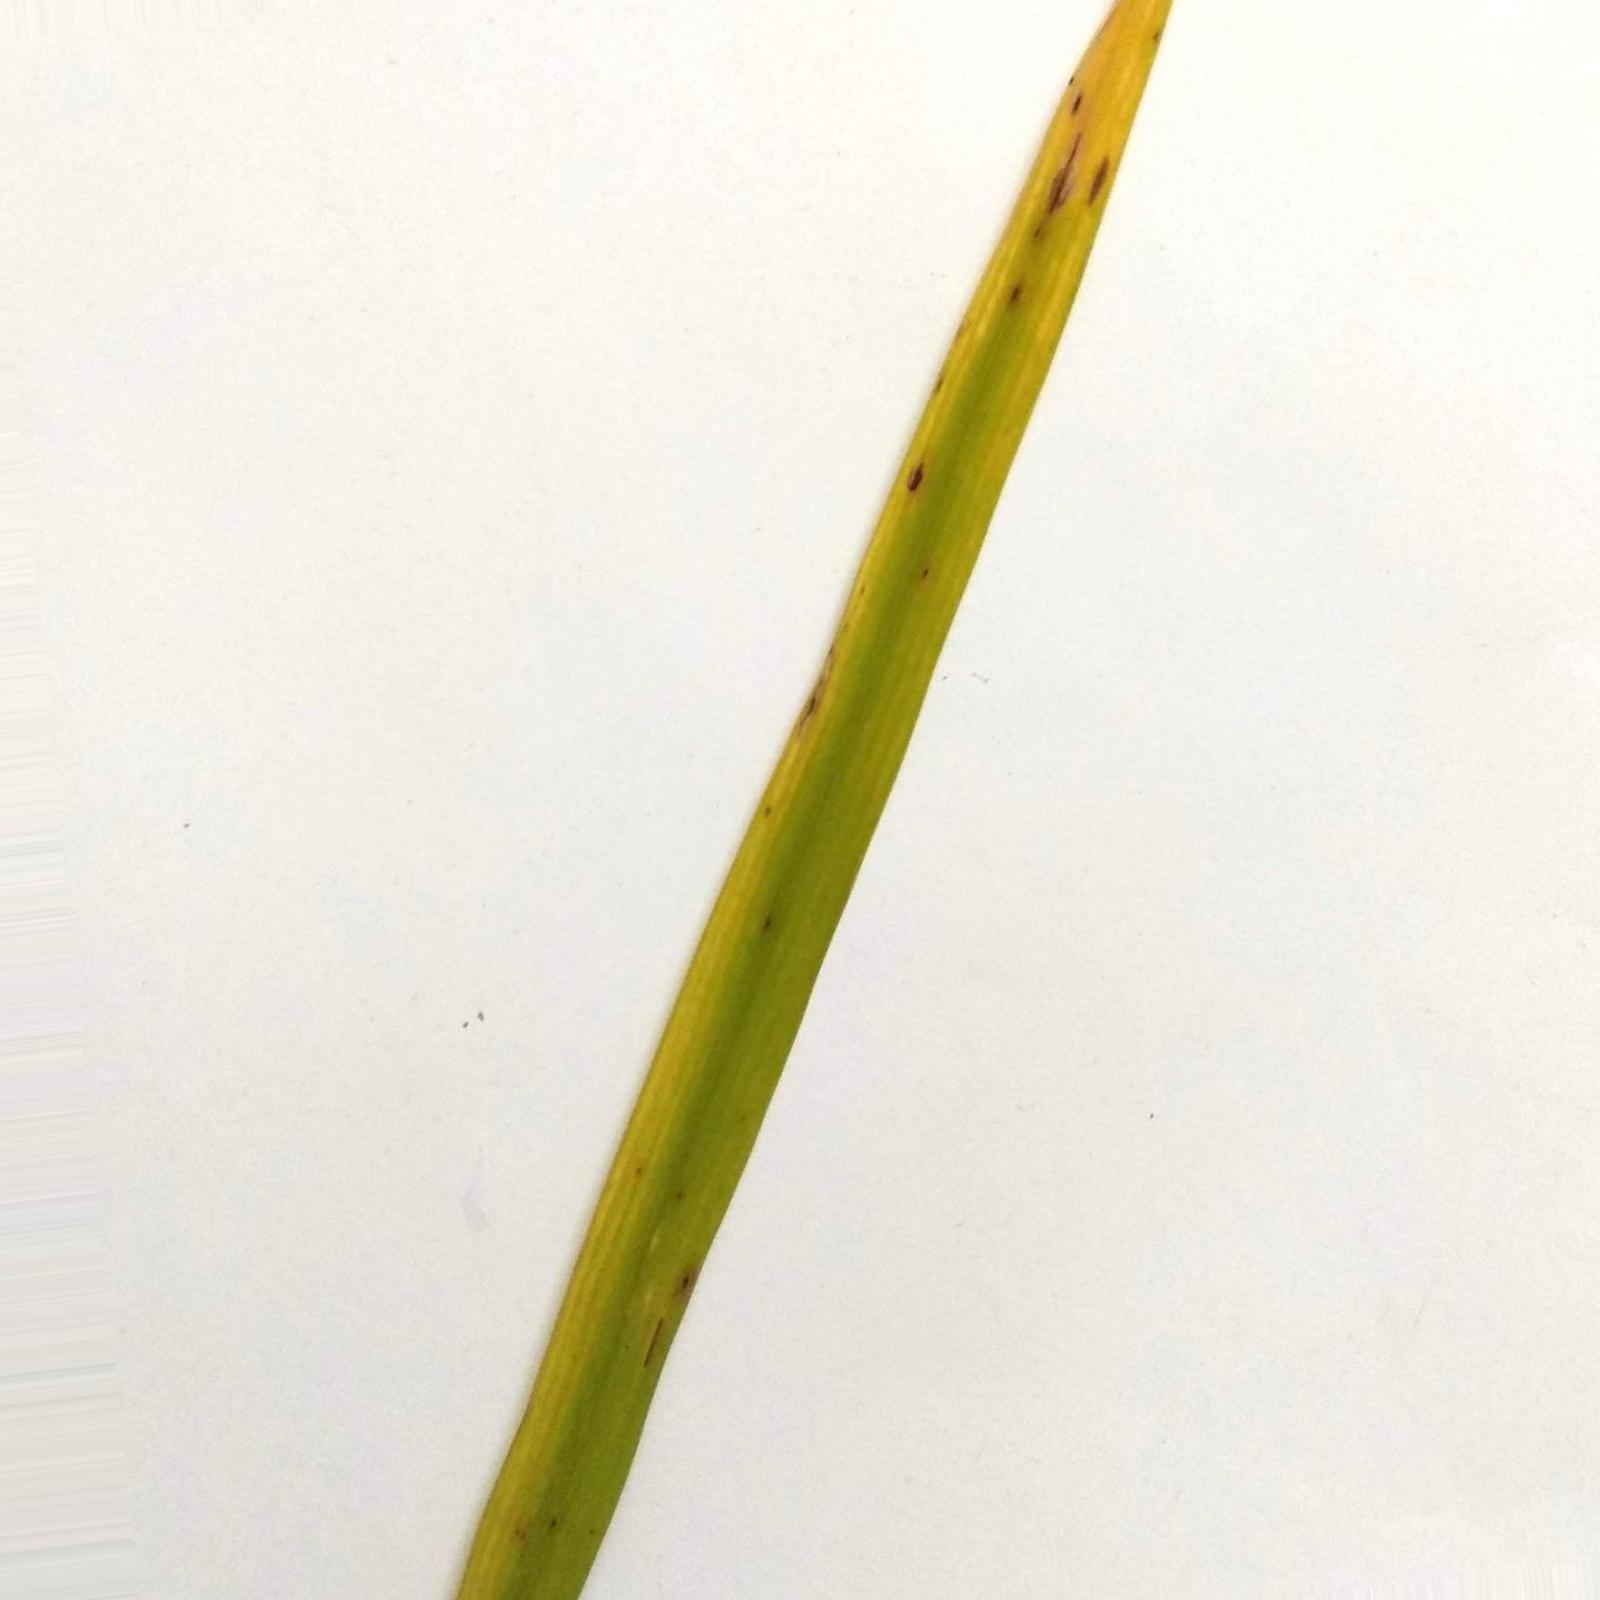
Nhãn: Bệnh Đốm Nâu ( Brown spot )